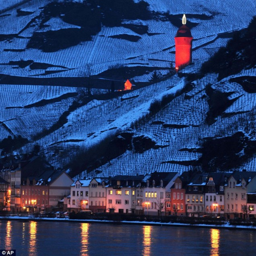
the former tower of the city wall decorated as a candle in person tourist attraction